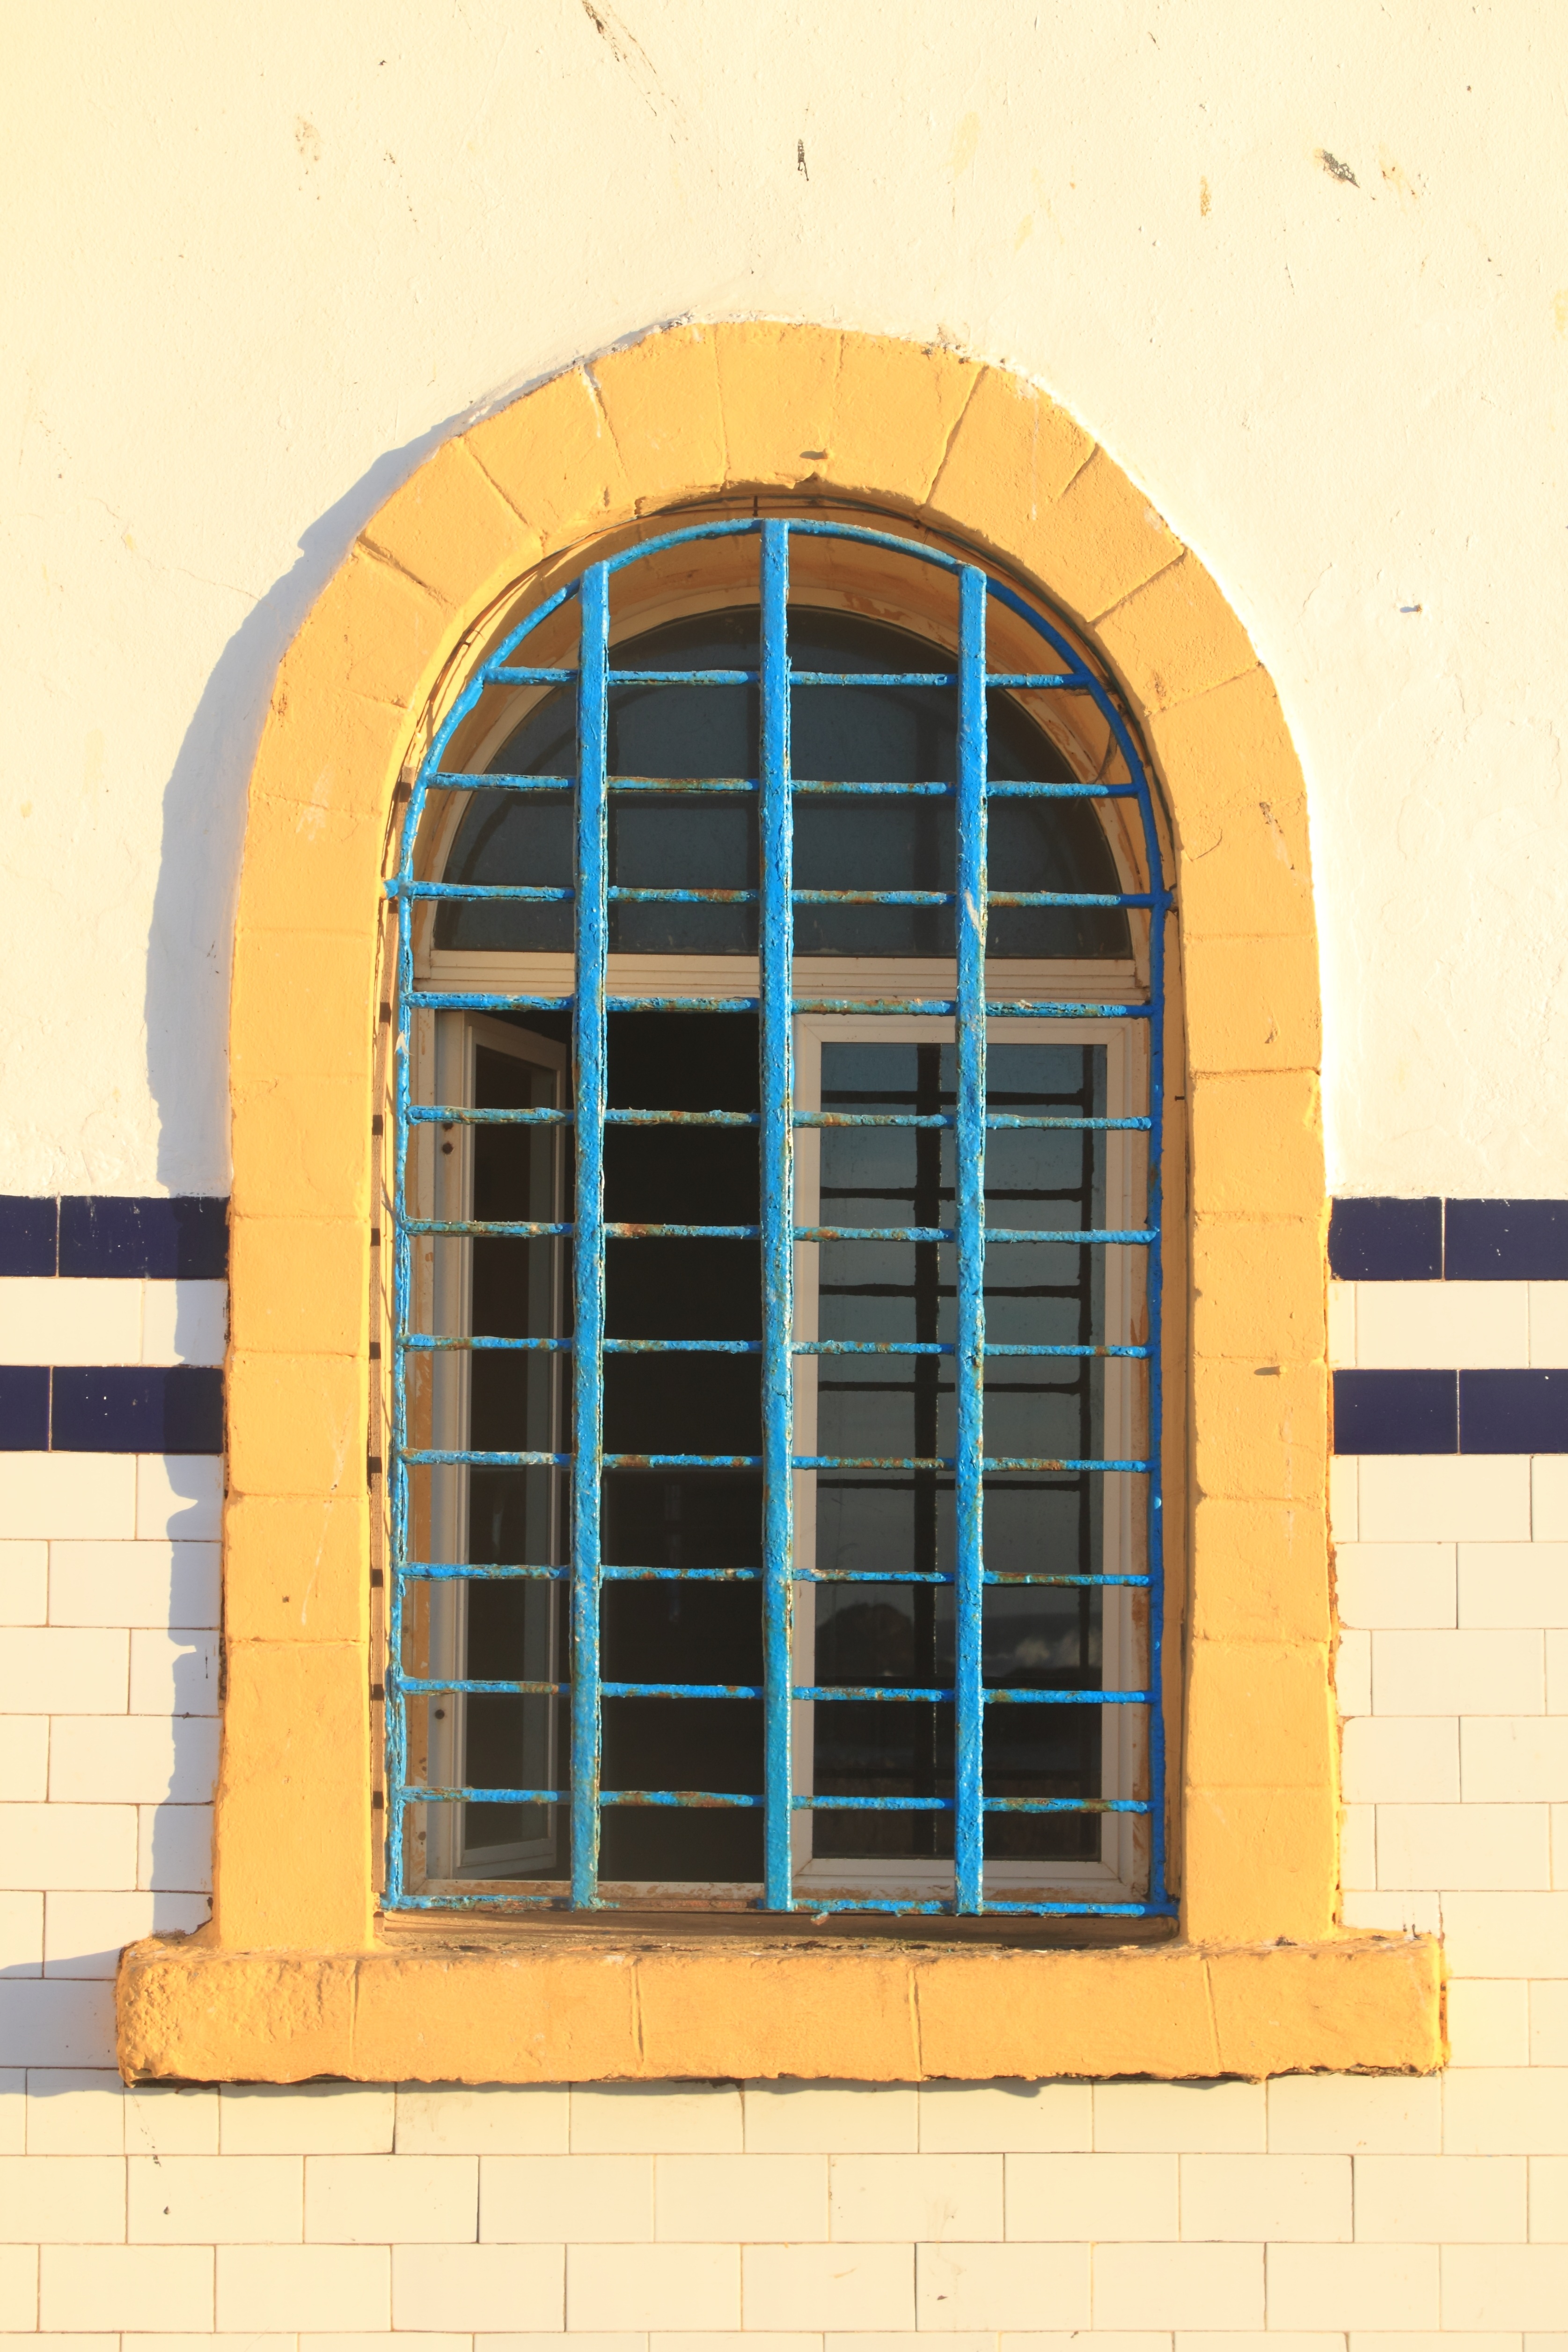
architecture, wood, window, glass, building, wall, steel, bar, arch, color, africa, facade, blue, brick, door, interior design, bars, design, symmetry, morocco, shape, essaouira, urban area, window covering